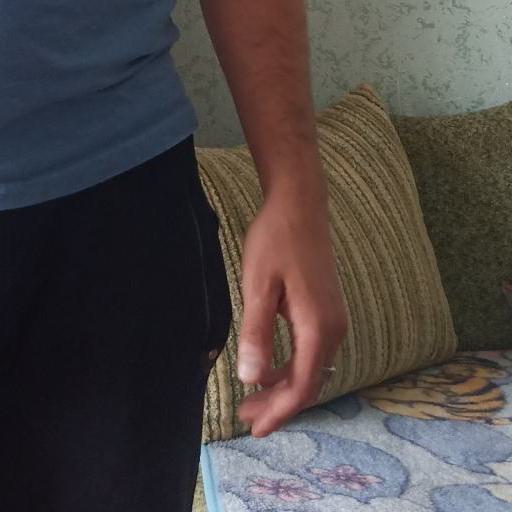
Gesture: no_gesture